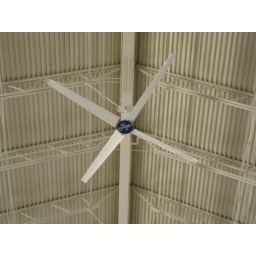
24' Rite-Hite Revolution Fan installed in university field house with custom logo and painted blades